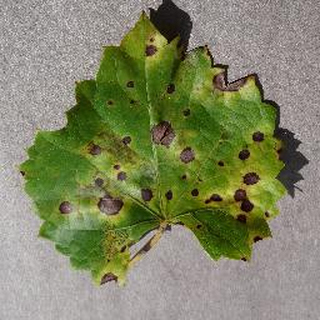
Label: grape_black_rot